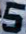
Number: 5